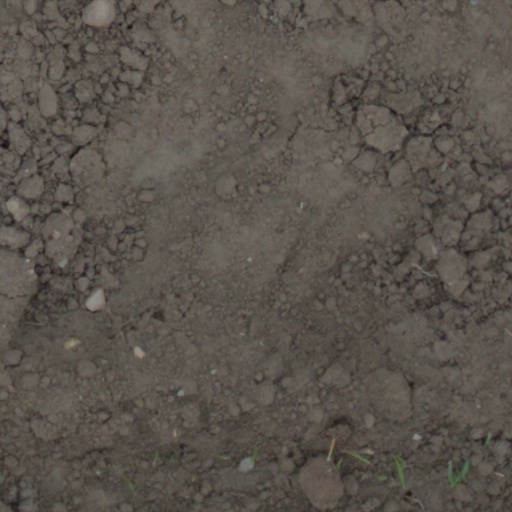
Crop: wheat